Tweed River (New South Wales)

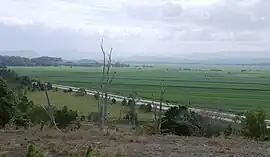
Lower Tweed Valley viewed from Duranbah

The river begins northwest of the village called Lillian Rock. The upper reaches pass through the small villages of Kunghur, Terragon and Uki. South of Mount Warning, Doon Doon Creek and Perch Creek enter the Tweed from its southern banks, and Byrill Creek joins on the northern side near Terragon. Downstream, Korumbyn Creek and then the Oxley River enters the river at Byangum, before it flows through Murwillumbah. At Tumbulgum, the Rous River joins the Tweed. The Terranora and Cobaki creeks enter the Tweed about upstream from the mouth. South of Banora Point, the Pacific Highway crosses the river.